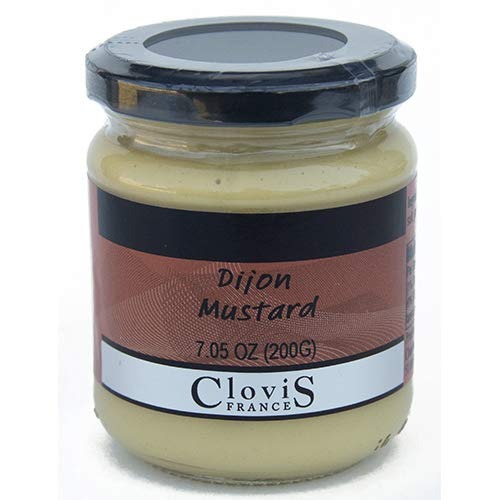
Item Name: Mustard - Clovis France - 7 Ounce (200 gram) French Gourmet Mustard (Dijon)
Value: 7.0
Unit: Fl Oz

Price: 11.89